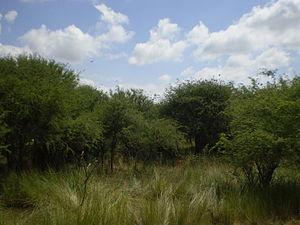
La province de La Pampa est une province du centre de l'Argentine. Elle est bordée à l'ouest par la province de Mendoza, au sud par le Río Colorado qui la sépare de la province de Río Negro, à l'est par celle de Buenos Aires et au nord par la province de San Luis et celle de Córdoba. Sa capitale est Santa Rosa.